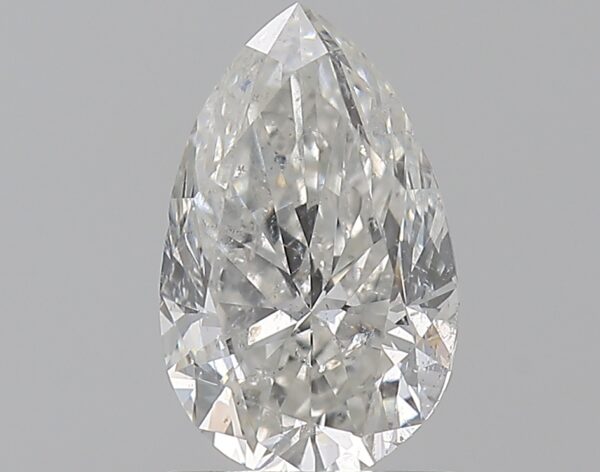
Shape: pear
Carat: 1
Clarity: SI2
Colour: G
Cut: VG
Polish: VG
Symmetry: VG
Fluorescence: N
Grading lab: HRD
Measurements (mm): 8.4 x 5.26 x 3.42